Dublin City (UK Parliament constituency)

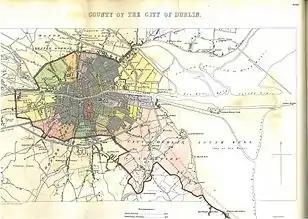
The red border delineates the border of the Dublin City constituency between 1832 and 1840.

The city of Dublin was accounted a county of itself, although it remained connected with County Dublin for certain purposes. "A Topographical Directory of Ireland", published in 1837, describes the parliamentary history of the city: